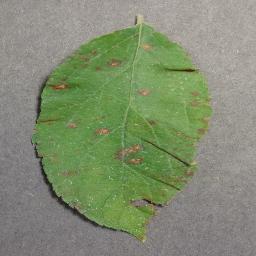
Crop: apple
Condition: cedar_rust